Røldal Tunnel

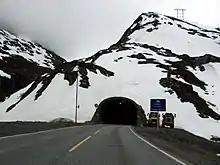
View of the entrance to the tunnel

The Røldal Tunnel is a road tunnel in Ullensvang Municipality in Vestland county, Norway. The tunnel is part of the European route E134 highway and it connects the village of Horda in the Røldal area with the Seljestad area on the other side of the mountains to the west. The tunnel was opened on 21 February 1964 and for four years after its opening, it was the longest road tunnel in Norway (until the Haukeli Tunnel opened). The (much shorter) Seljestad Tunnel is located west of the entrance to the Røldal Tunnel.